George Davy Kelley

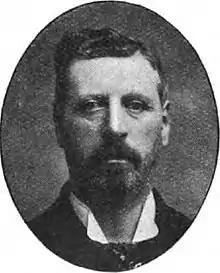
Kelley in the mid-1900s

George Davy Kelley (1848 – 18 December 1911) was a British trades unionist and Labour politician.